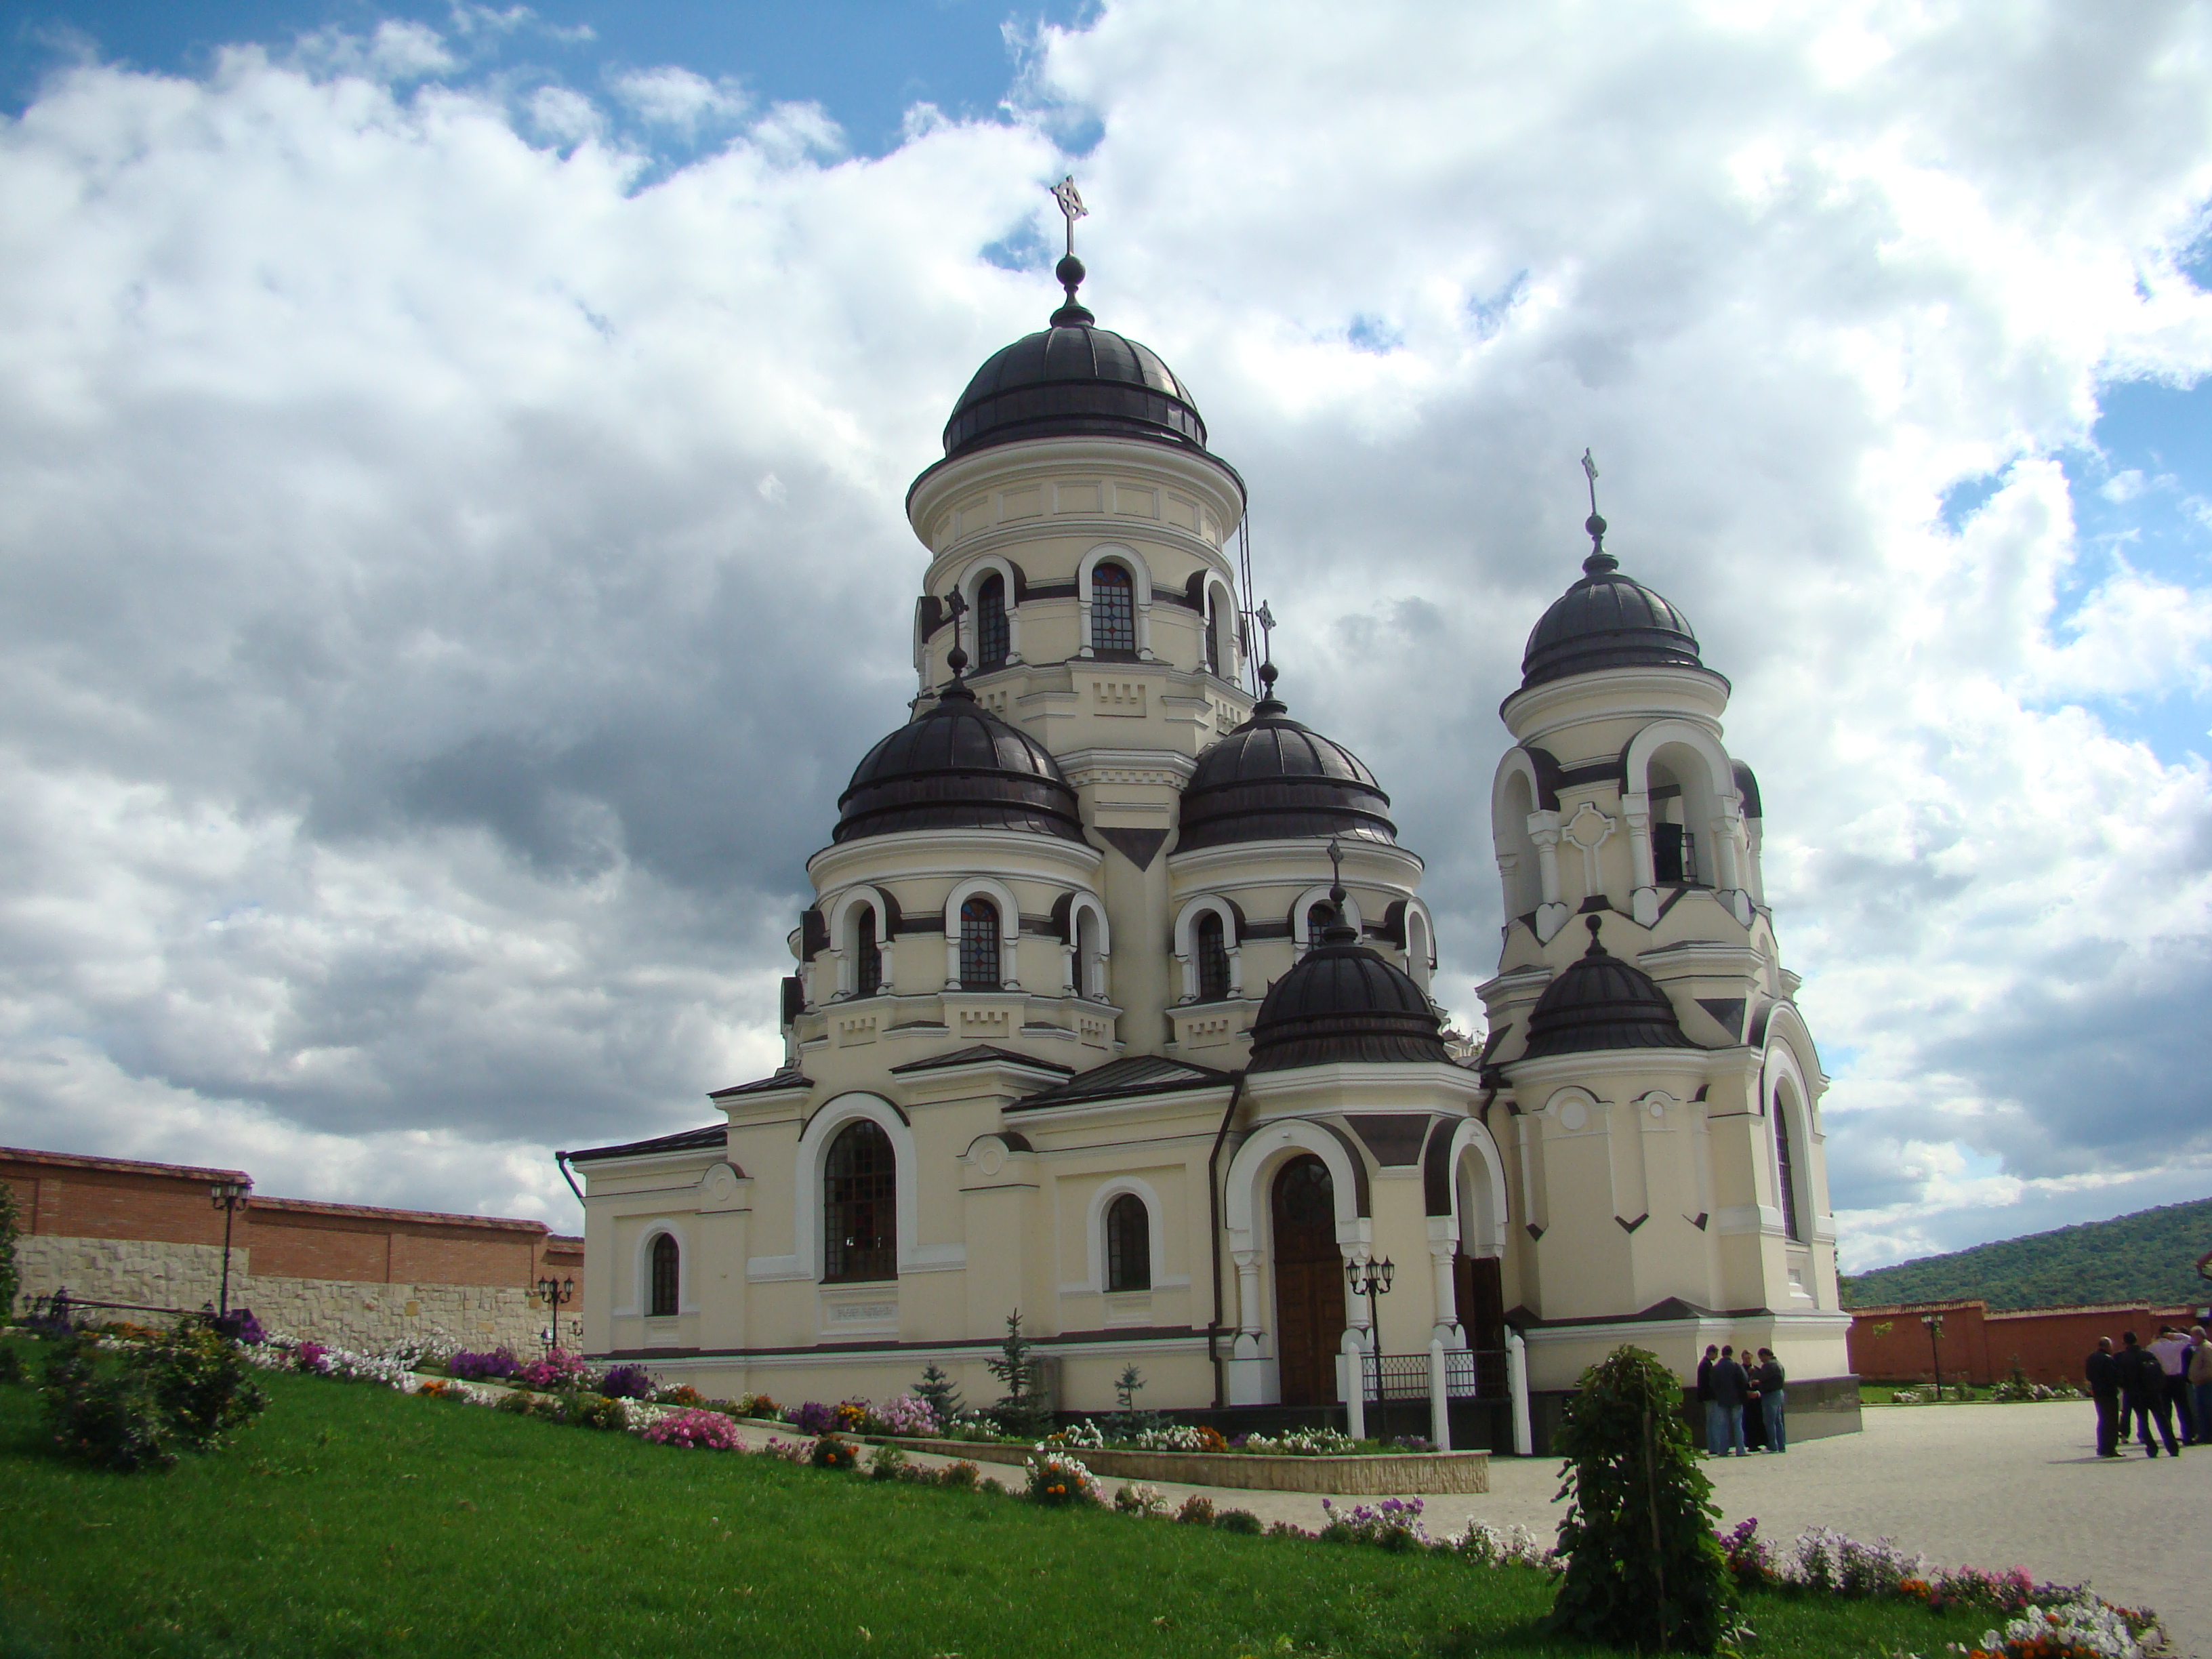
building, chateau, travel, tower, church, place of worship, monastery, sony, dsch9, moldova, chaprianu, chapriana, chaprianamonastery, historic site, spanish missions in california